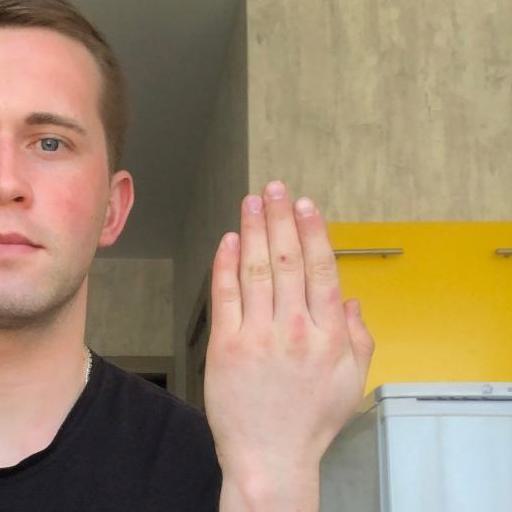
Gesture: stop_inverted